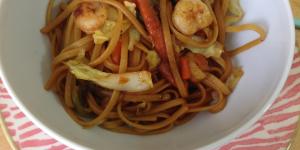
tallarines chinos con gambas